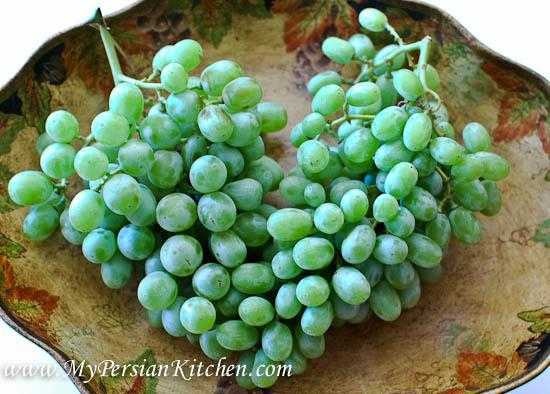
Label: Grapes